Langrishe baronets

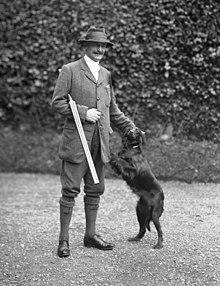
Sir Hercules Langrishe, 5th Bt. 25 March 1913

The Langrishe Baronetcy, of Knocktopher Abbey in the County of Kilkenny, is a title in the Baronetage of Ireland. It was created on 19 February 1777 for Sir Hercules Langrishe, who represented Knocktopher in the Irish House of Commons.